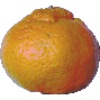
Label: Mandarine 1